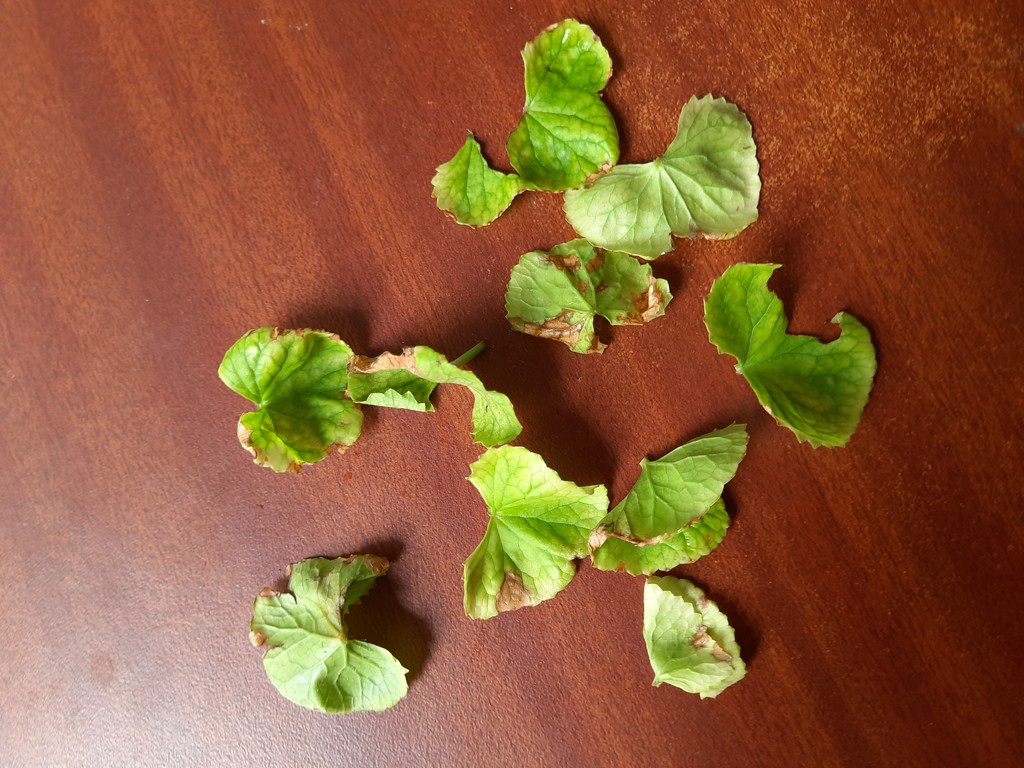
Label: Unhealthy